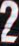
Number: 2